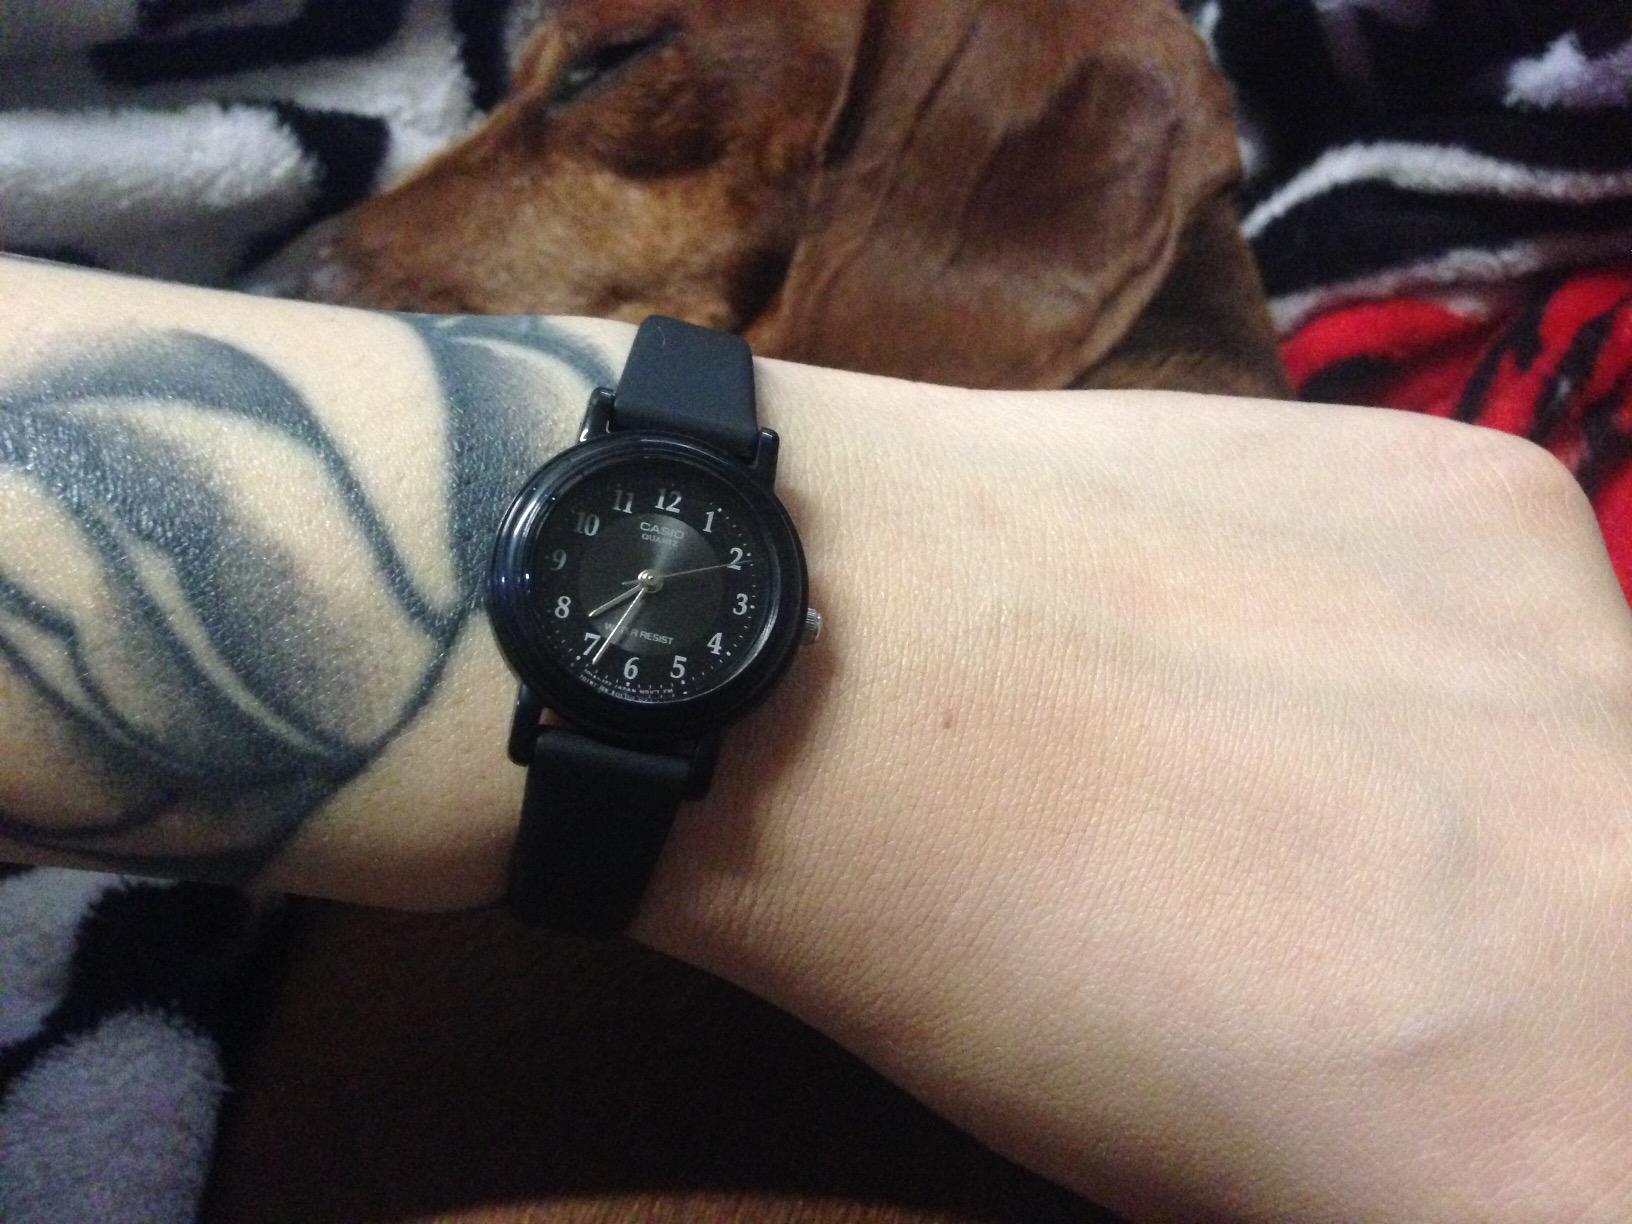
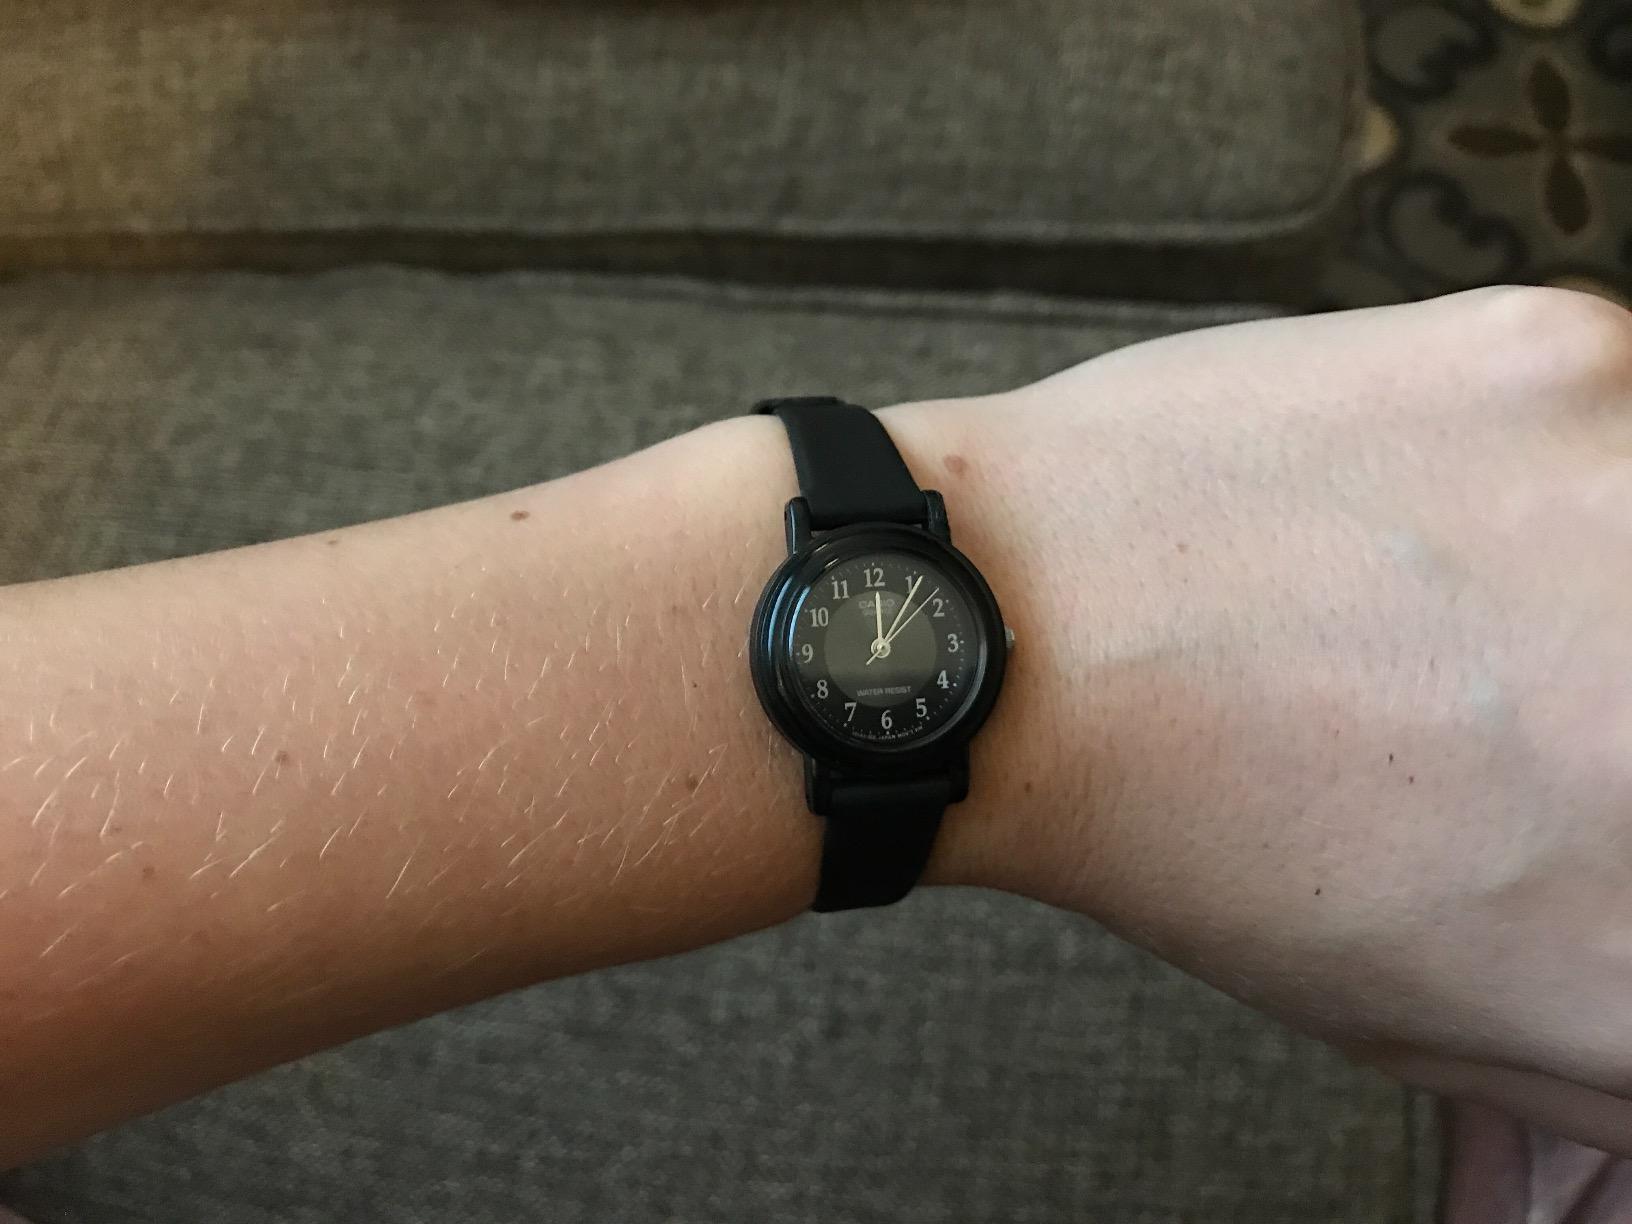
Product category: accessories_watch
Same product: yes